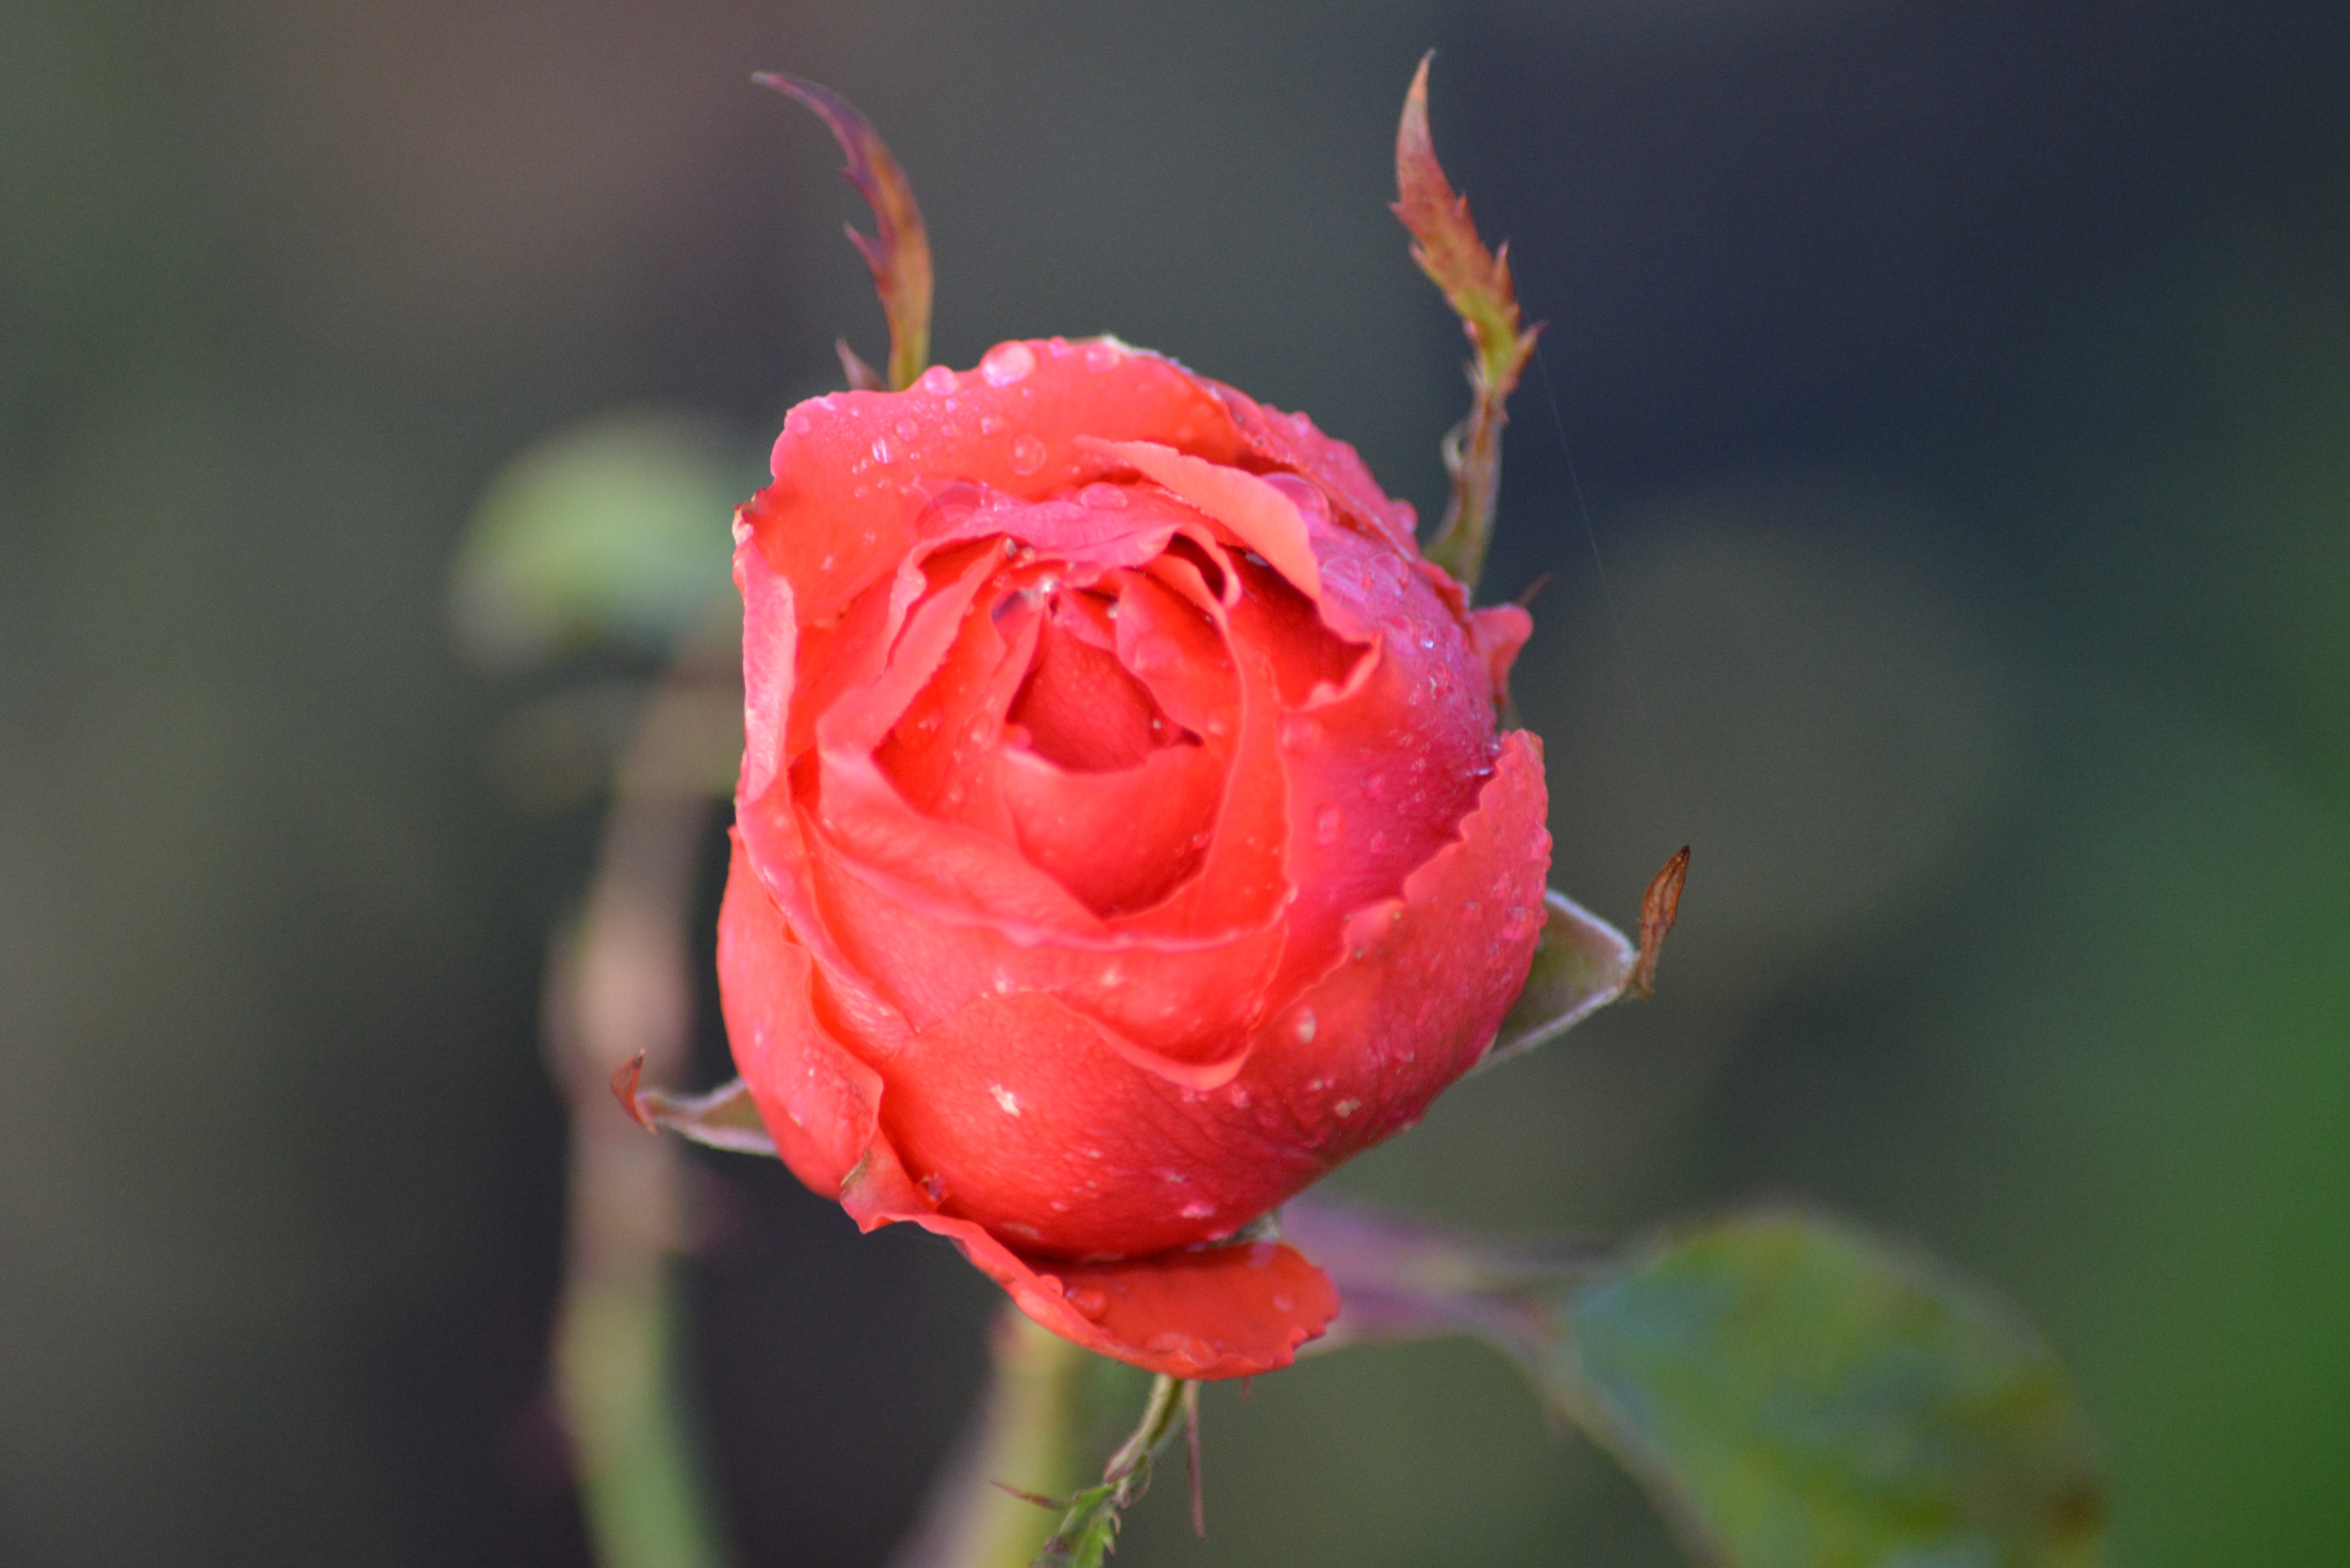
nature, plant, flower, petal, rose, red, pink, flora, red rose, close up, bud, floribunda, macro photography, flowering plant, garden roses, rose family, plant stem, land plant